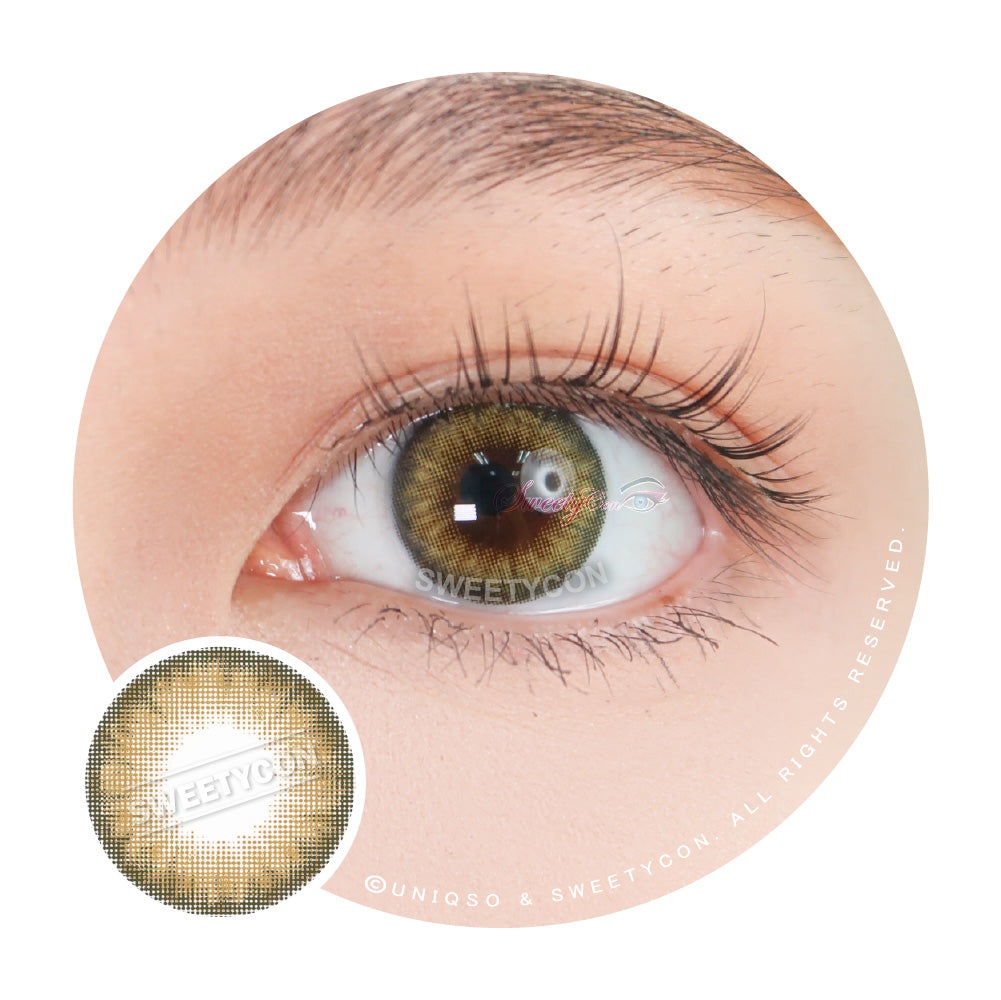
貝拉棕黃 Sweety Bella Yellow Brown（一片裝）
材質：HEMA+NVP 工藝：三明治夾層工藝 產地：中國 購買隱形眼鏡前你需要知道的事： 需要配戴隱形眼鏡的原因：如果你的視力有問題，或者你只是想改變眼睛的顏色，你可能需要配戴隱形眼鏡。 確定合適的隱形眼鏡類型：有多種類型的隱形眼鏡，包括日拋、月拋、年拋和縮時眼鏡。 你的眼科醫生會幫助你確定最適合你的類型。 掌握正確的配戴和護理方法：正確的配戴和清潔隱形眼鏡對於保護你的眼睛健康至關重要。 如果不遵守正確的程序，可能會增加眼部感染的風險。 確定處方：你需要一份來自合格眼科醫生的隱形眼鏡處方。 處方上會包括你的眼鏡度數，以及眼鏡的曲率和直徑等資訊。 定期檢查：一旦開始使用隱形眼鏡，你需要定期去眼科診所檢查，以確保你的眼睛健康，並及時調整眼鏡配方。 在購買隱形眼鏡之前，請務必做足準備並做出明智的決定。
Brand: Sweety
Category: Health & Beauty > Personal Care > Vision Care > Contact Lens Care > Contact Lenses > Yearly Contact Lenses